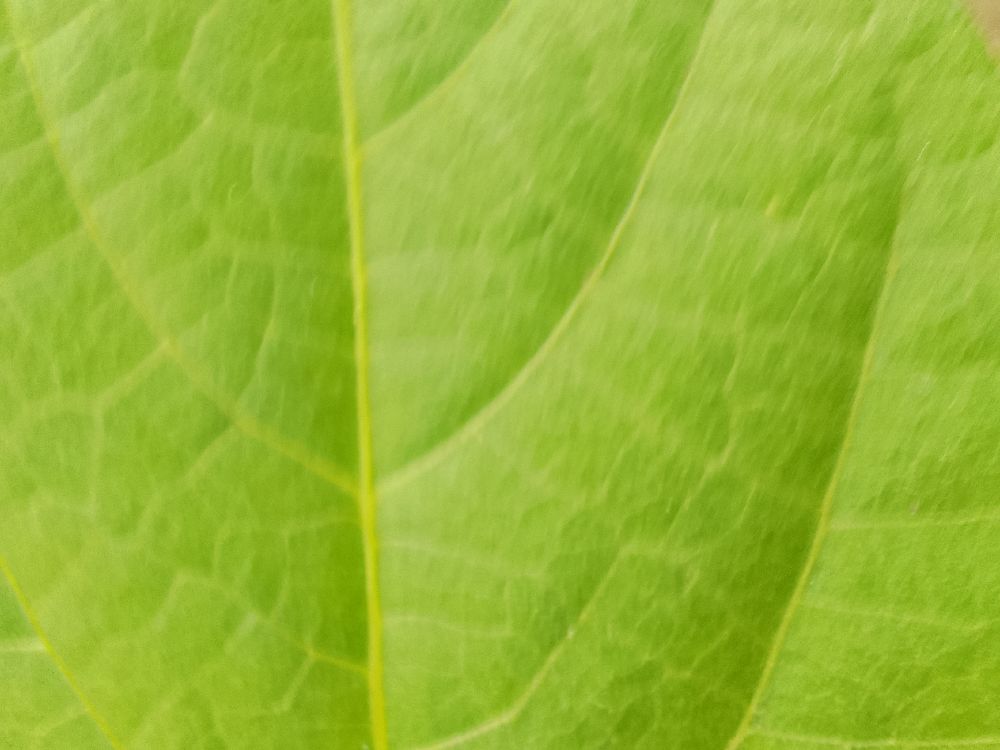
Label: healthy